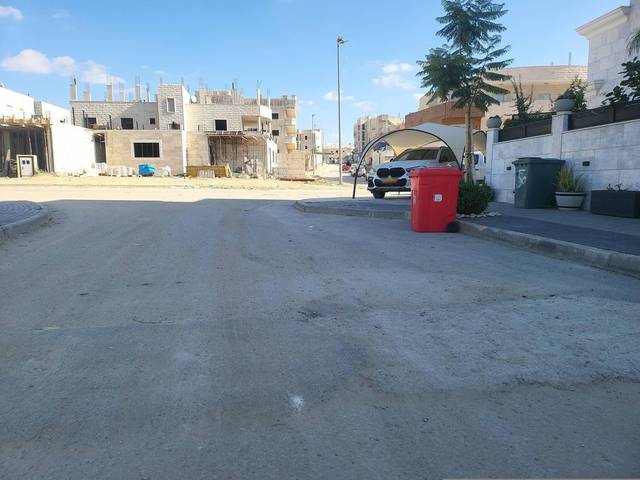
Region: Israel
Coordinates: 31.379, 34.739